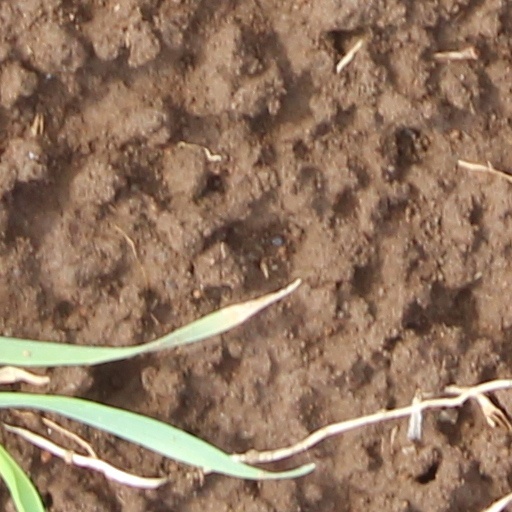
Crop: wheat